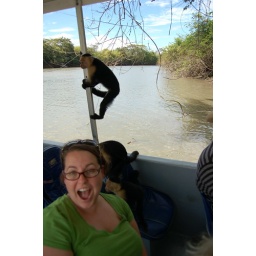
monkey and amanda on the boat in palo verde